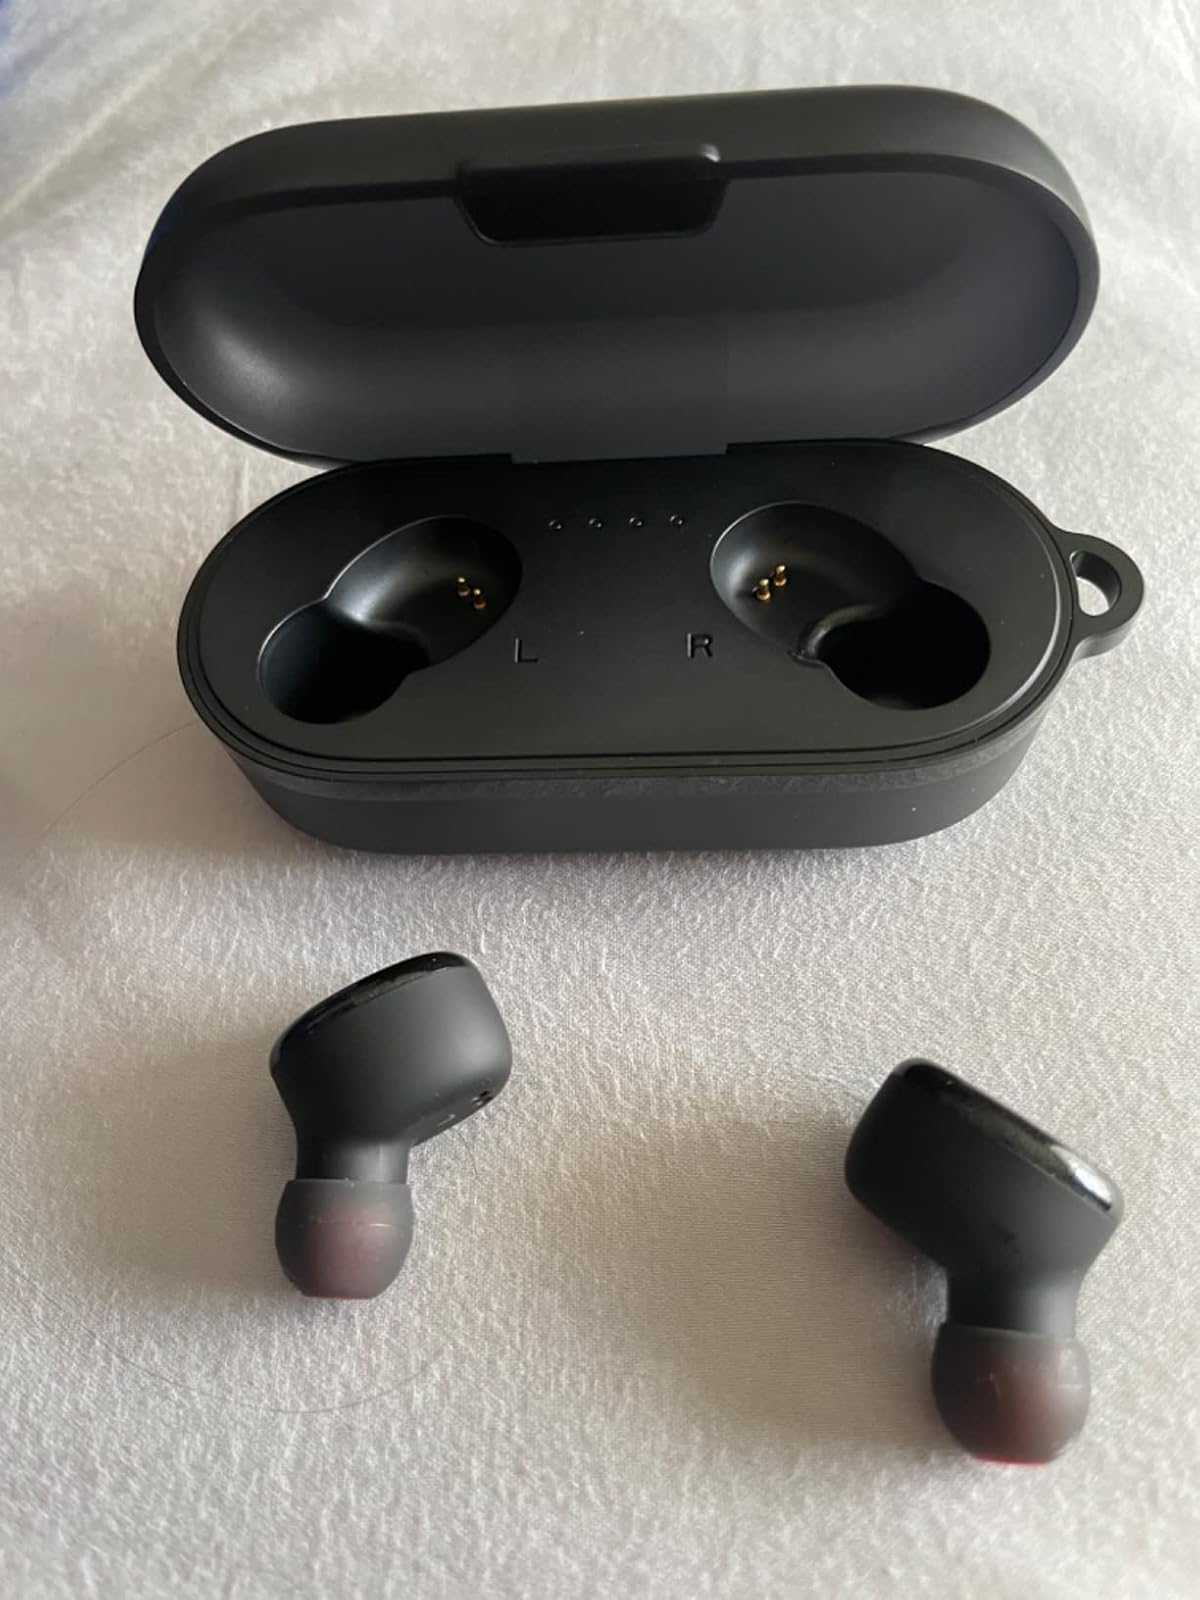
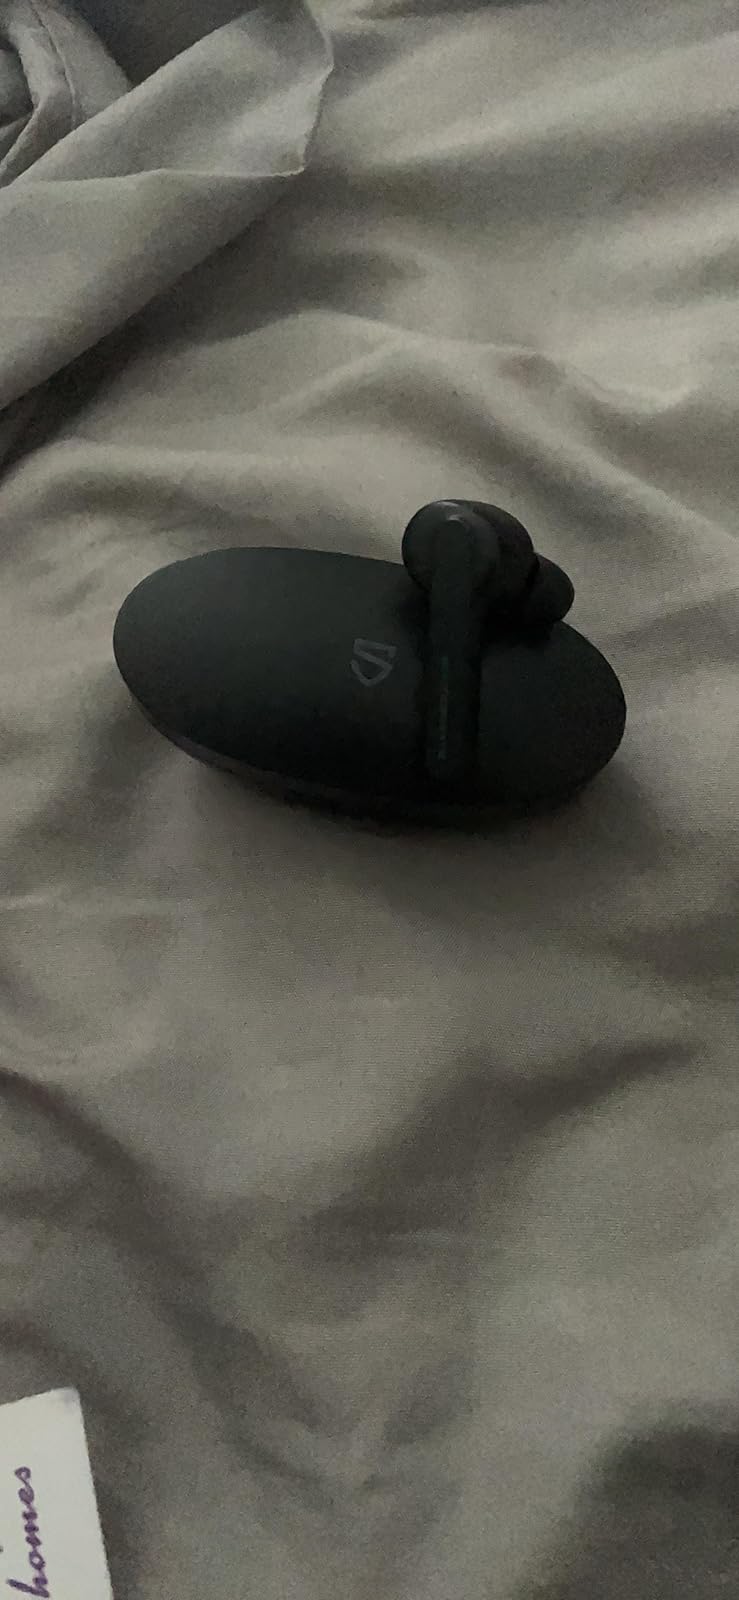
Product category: earbuds
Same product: no